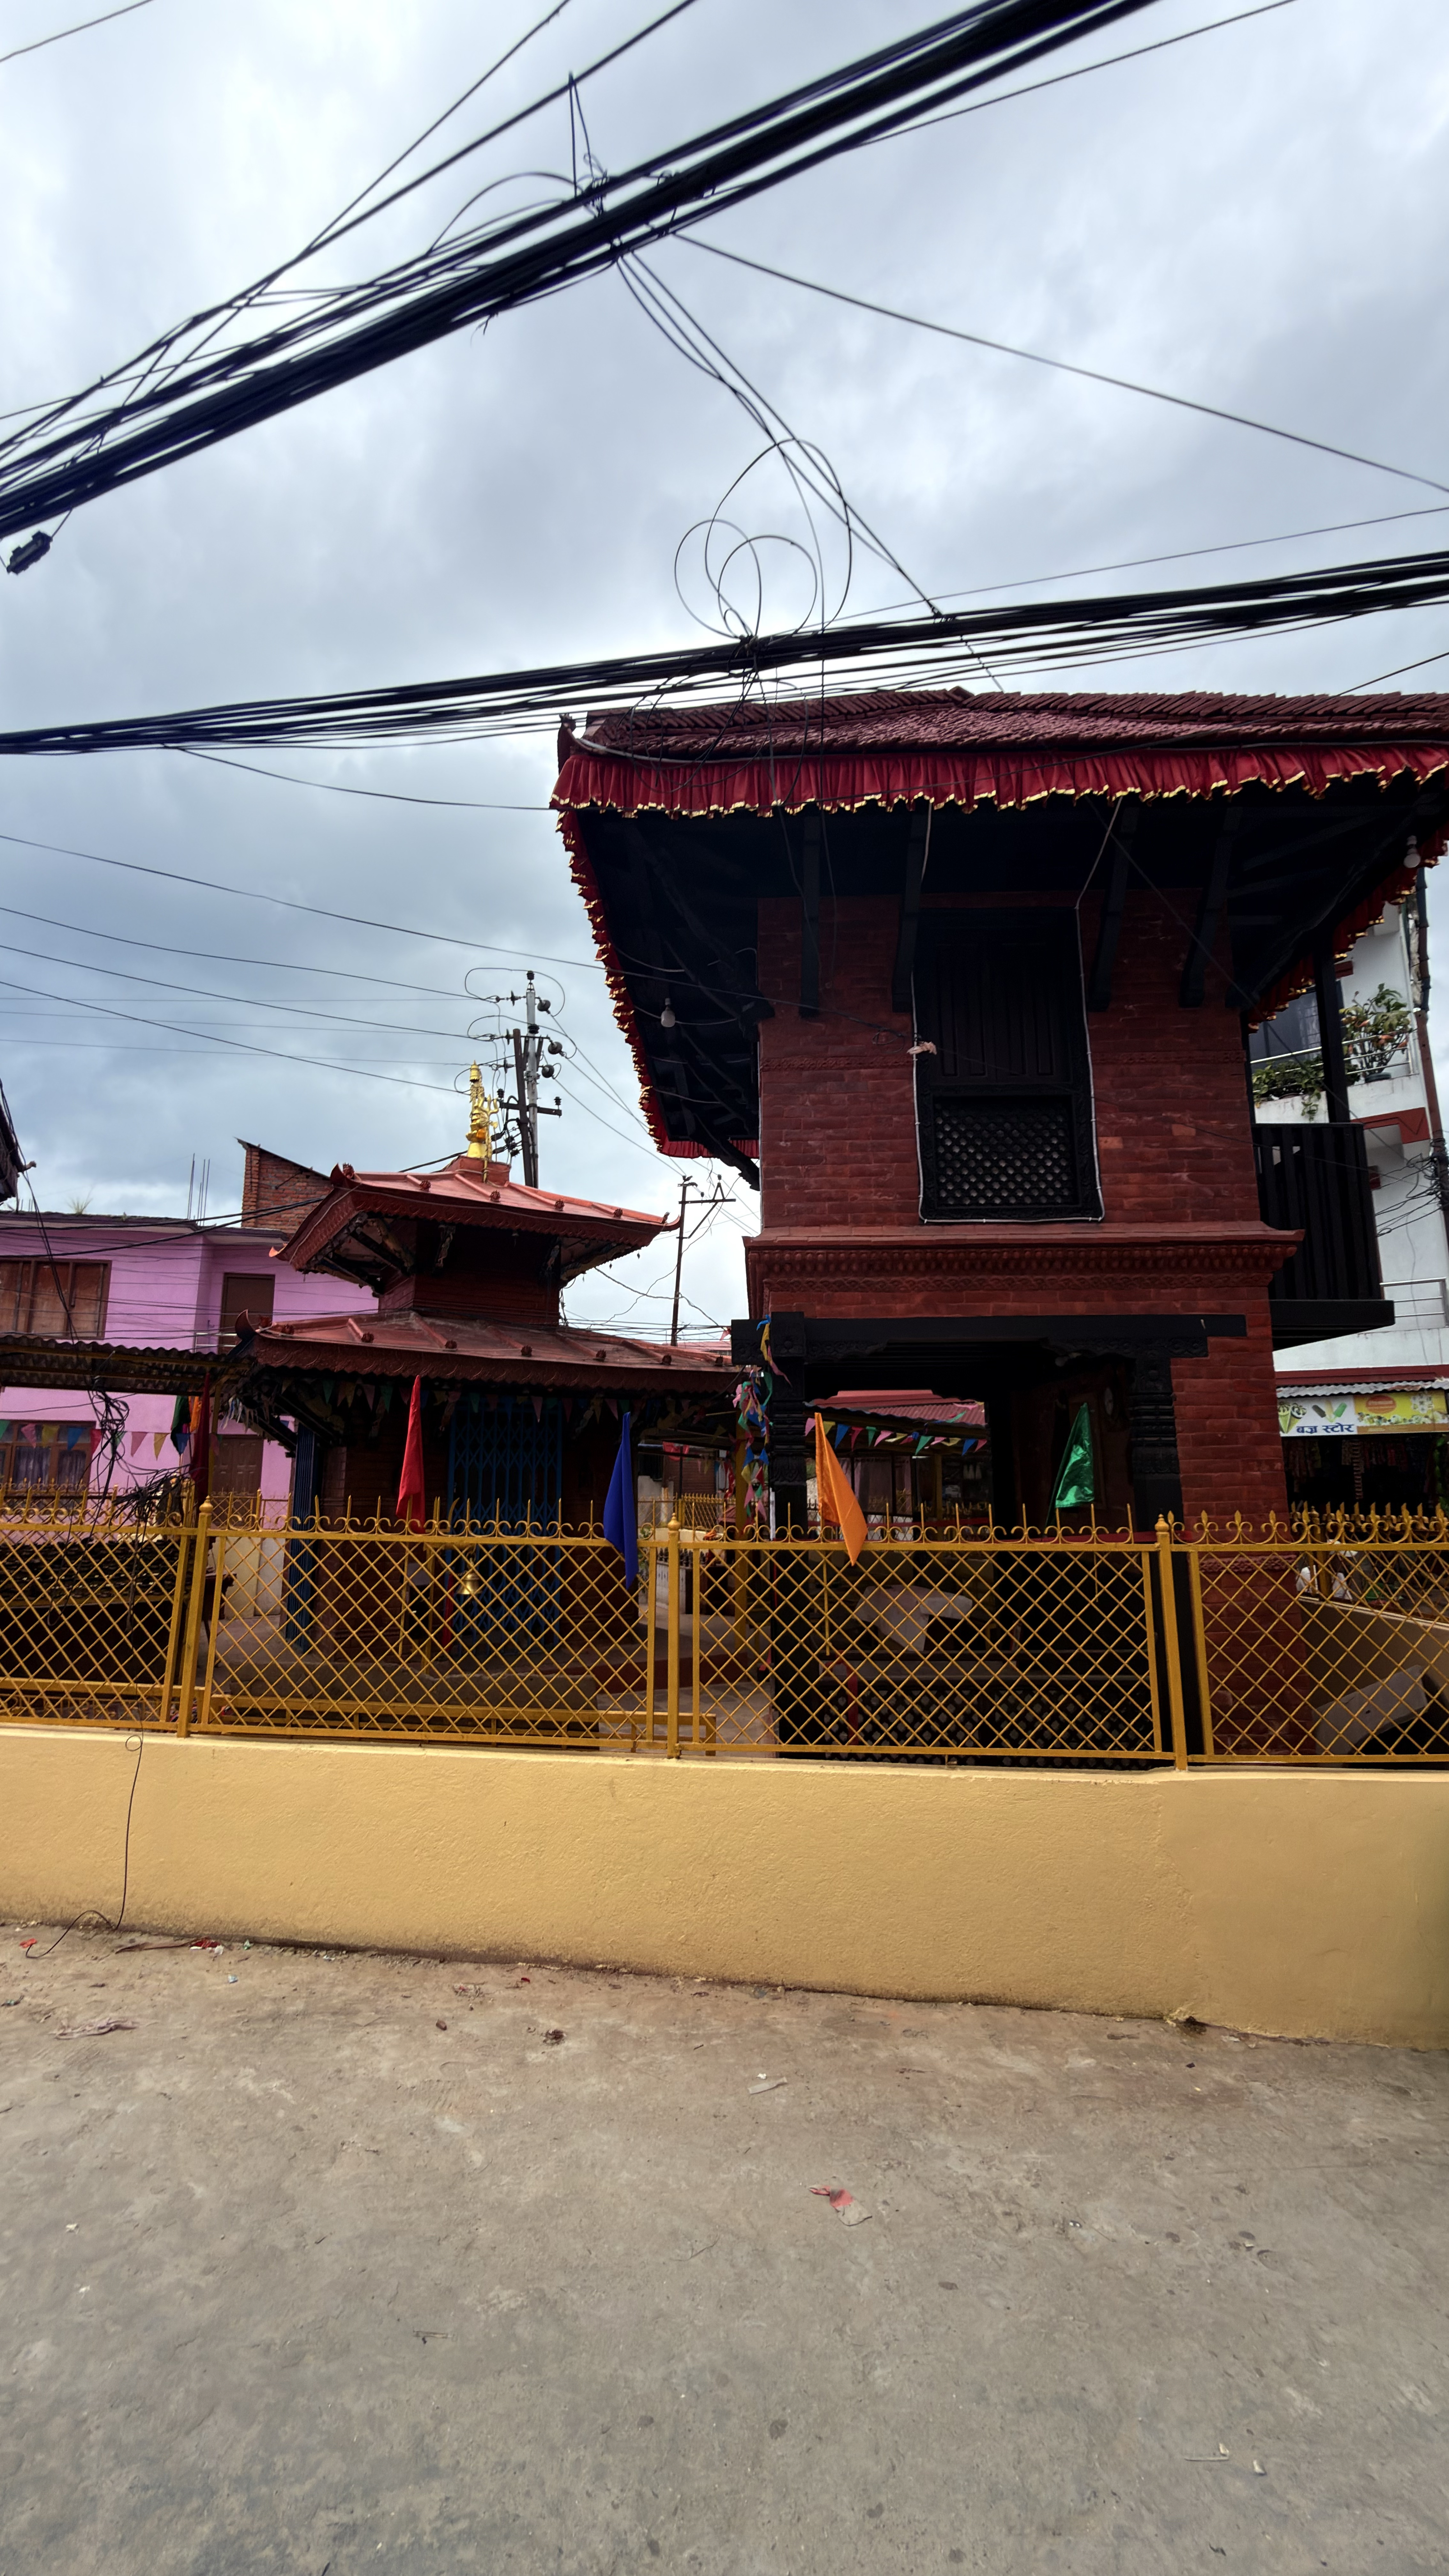
Heritage site: Prakashashwor_Mahadev_Temple